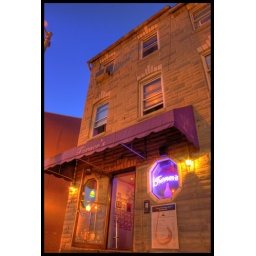
turners on cross street in federal hill, baltimore, maryland, AMERICA